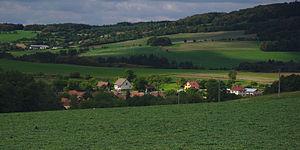
Strhaře est une commune du district de Brno-Campagne, dans la région de Moravie-du-Sud, en République tchèque. Sa population s'élevait à 122 habitants en 2017.